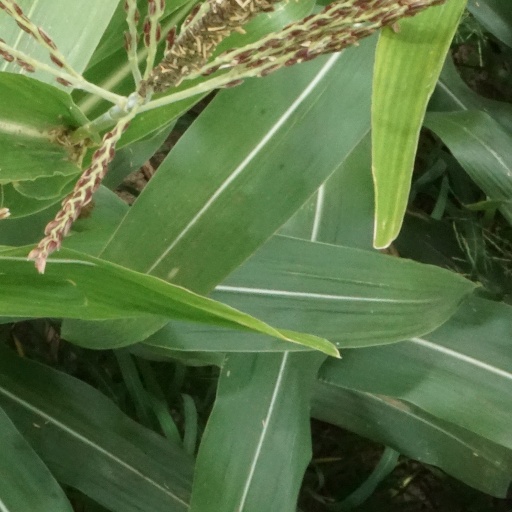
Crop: maize; corn